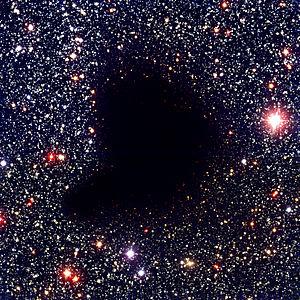
Barnard 68 est un nuage moléculaire situé à environ 500 années-lumière de la Terre dans la constellation d'Ophiuchus. L'objet céleste a été ajouté par Edward Emerson Barnard à son catalogue de nébuleuses obscures en 1919. Il est considéré de nos jours comme étant un globule de Bok. D'une masse environ deux fois celle du Soleil, le nuage fait environ une demi-année-lumière d'envergure pour une température moyenne d'environ 16 kelvins.